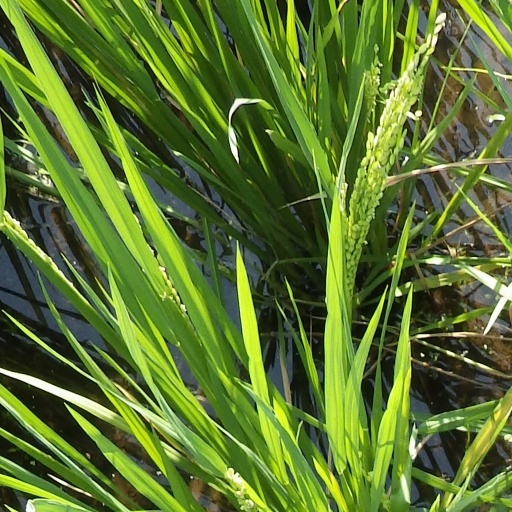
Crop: rice